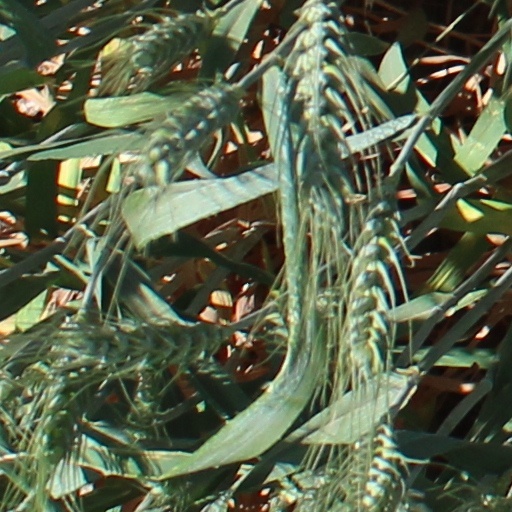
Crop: wheat